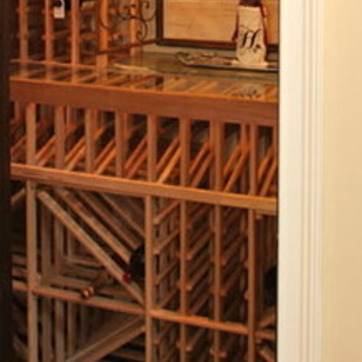
Material: wood